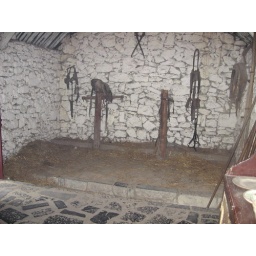
Byre house - where the cows live in with you